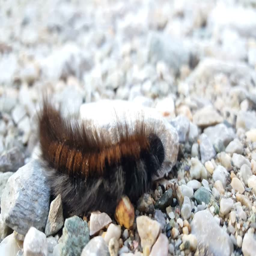
financial services business moving slowly over the ground